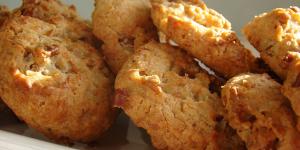
galletas de avena y naranja con aceite de oliva